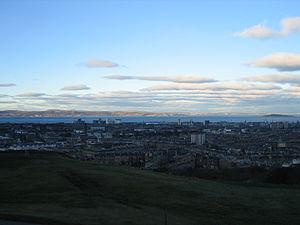
Édimbourg /edɛ̃buʁ/ est une ville d'Écosse au Royaume-Uni.